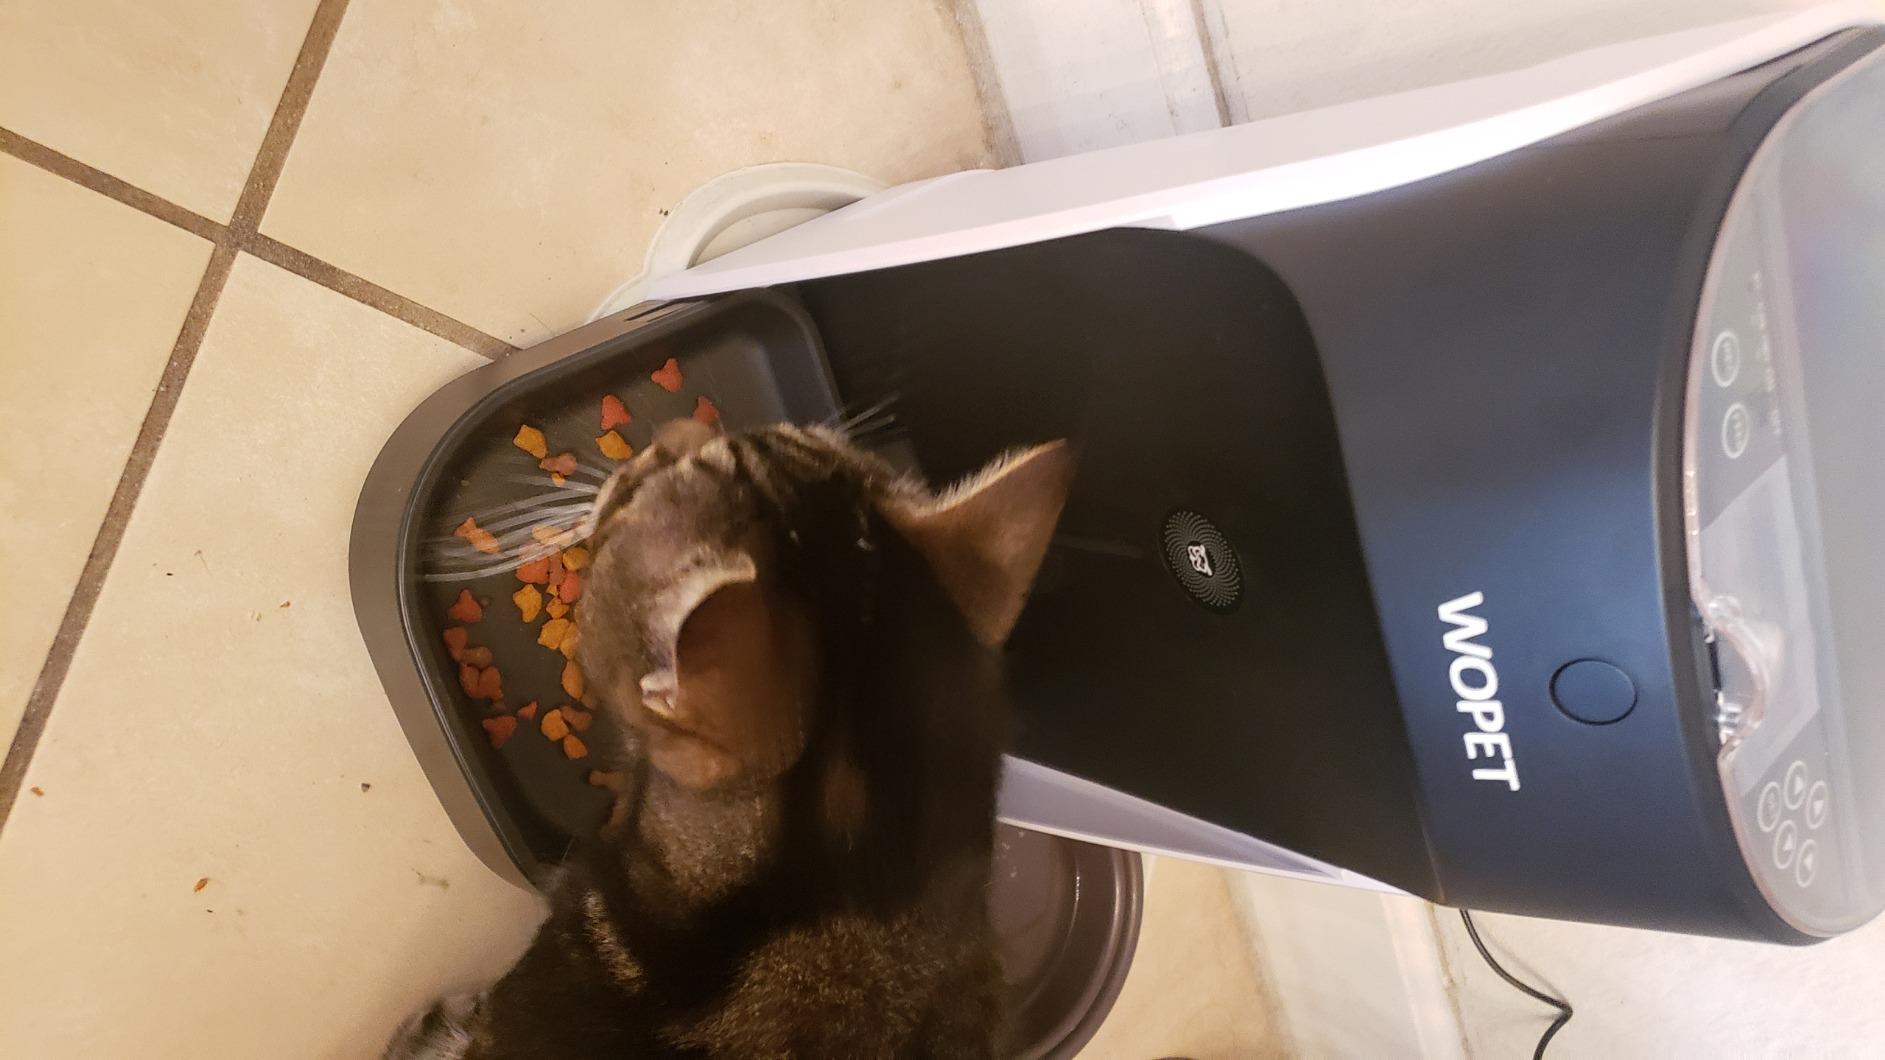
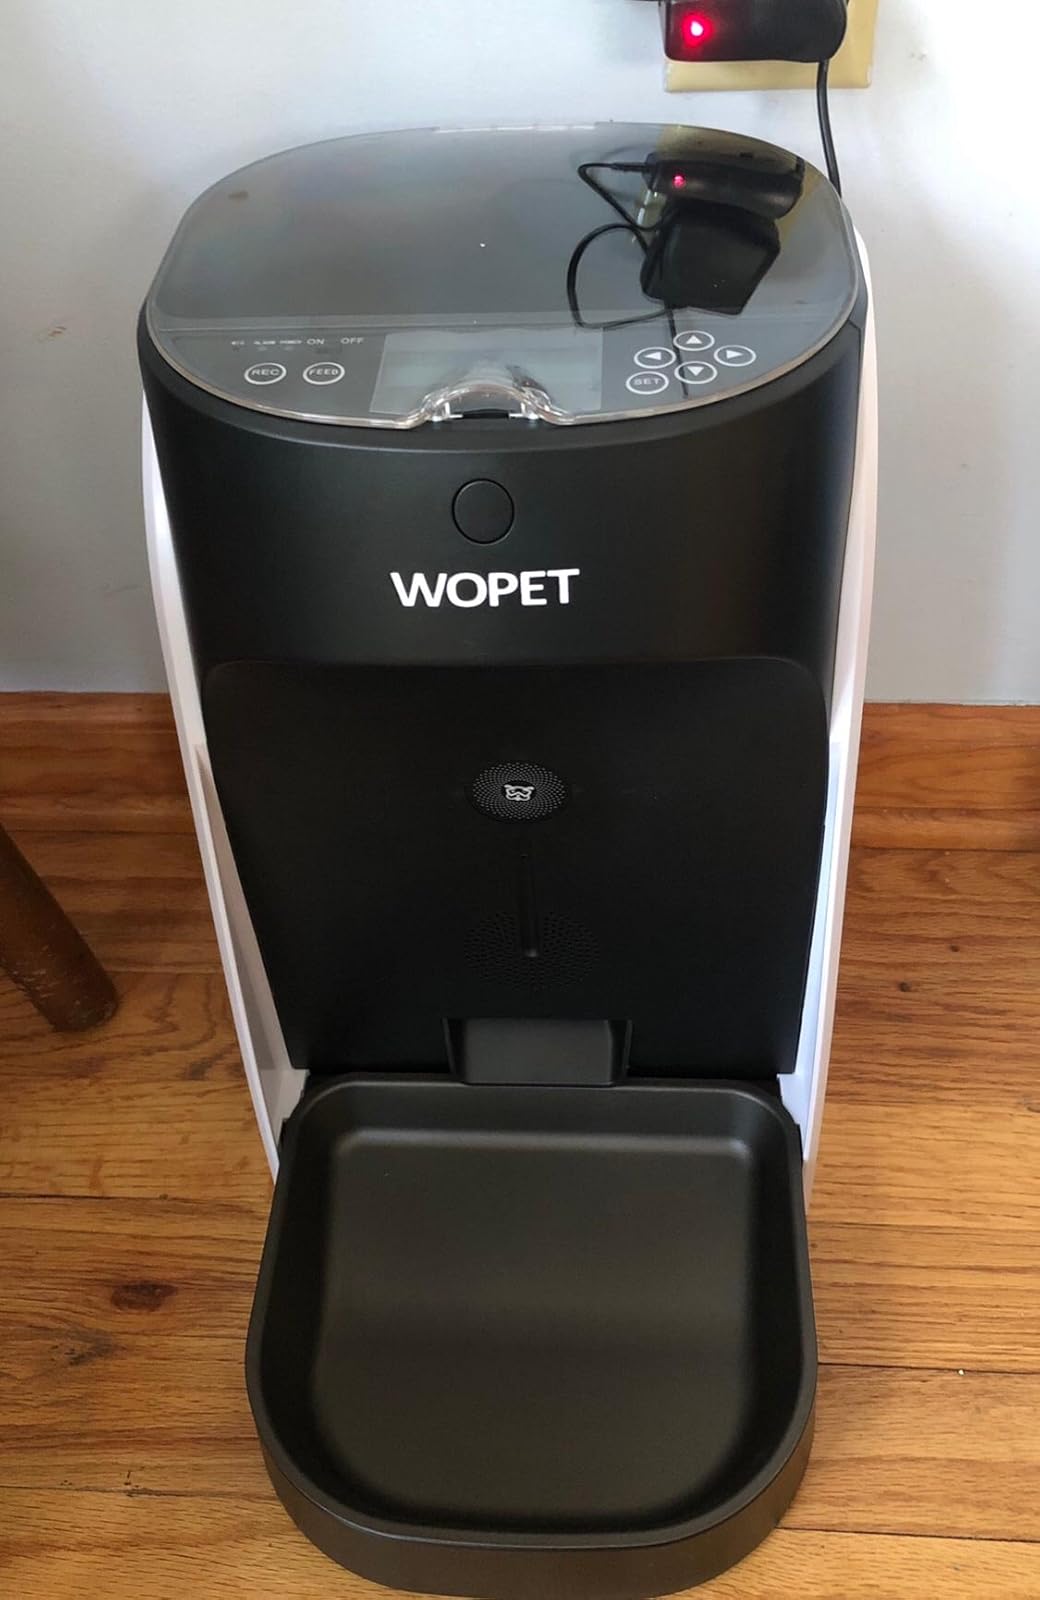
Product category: items_feeder
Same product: yes